Peter Clarke (artist)

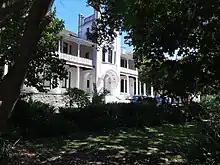
Peter Clarke Art Centre, named after the artist as a former artist in residency.

Peter Clarke (2 June 1929 in Simon's Town, South Africa – 13 April 2014 in Ocean View, Cape Town) was a South African visual artist working across a broad spectrum of media. He was also a writer and poet.